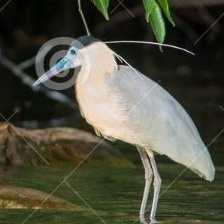
Species: CAPPED HERON
Scientific name: PILHERODIUS PILEATUS
ImageNet parent category: little_blue_heron